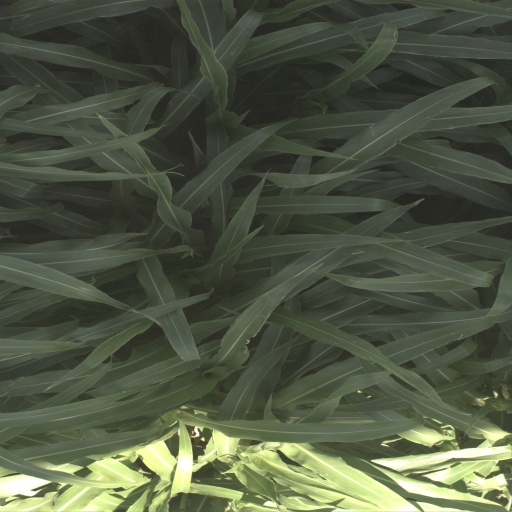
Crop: sorghum